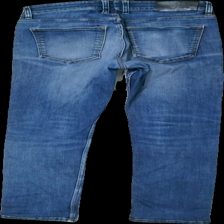
View: back
Type: Jeans
Category: Ladies
Brand: Cubus
Colors: Blue
Material: 100% cotton
Cut: Regular
Season: All
Trend: Denim
Holes: Major
Damage: hål ficka
Damage location: top left
Damage 2 location: top right
Damage 3 location: middle left
Price range: <50
Recommended usage: Export
Description: blå jeans med hål ficka